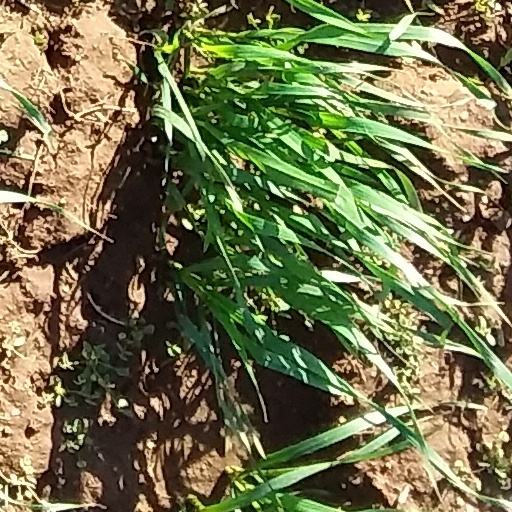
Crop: wheat